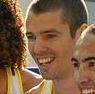
Age: 26